Hay railway station

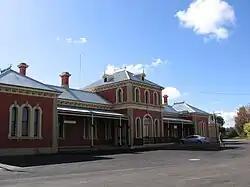

Hay railway station is a heritage-listed railway station and the terminus of the partly-closed Hay railway line at Hay, Hay Shire, New South Wales, Australia. The property was added to the New South Wales State Heritage Register on 2 April 1999.